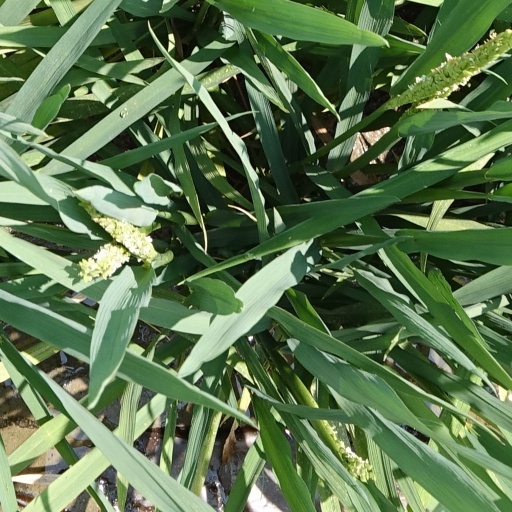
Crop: rice